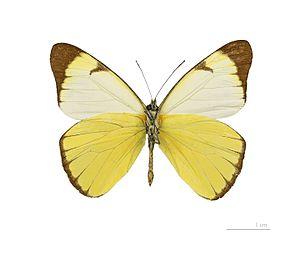
Melete leucadia est une espèce de lépidoptères de la famille des Pieridae et de la sous-famille des Pierinae.